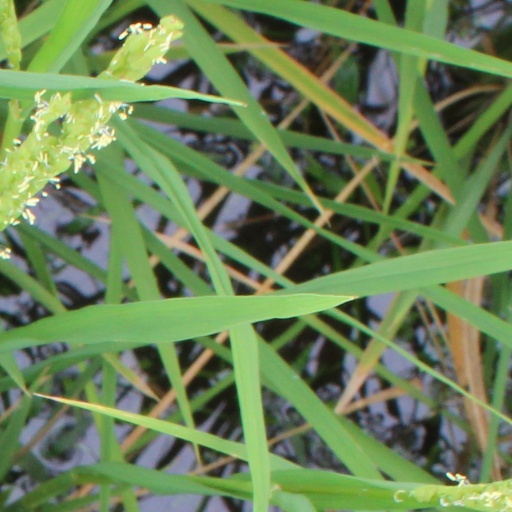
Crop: rice